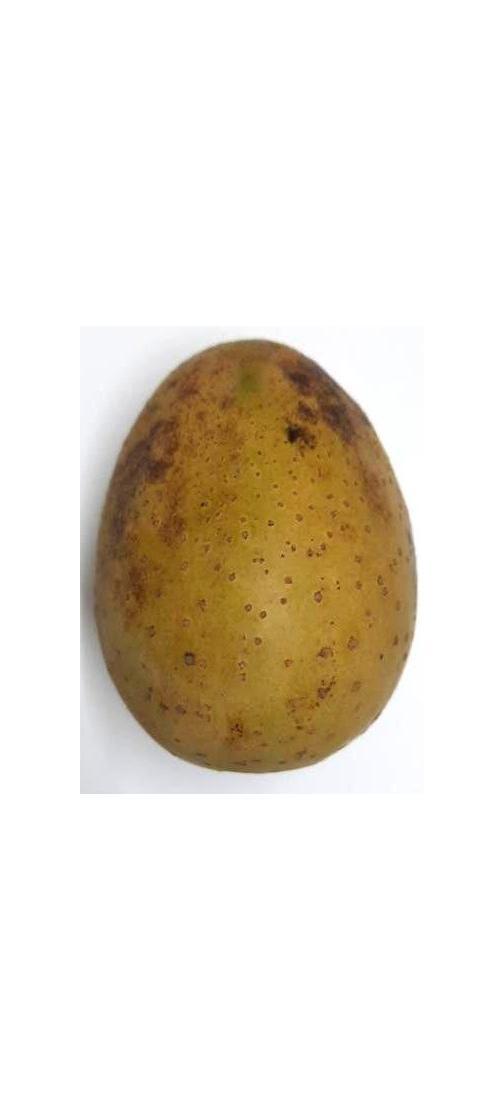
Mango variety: Gourmoti